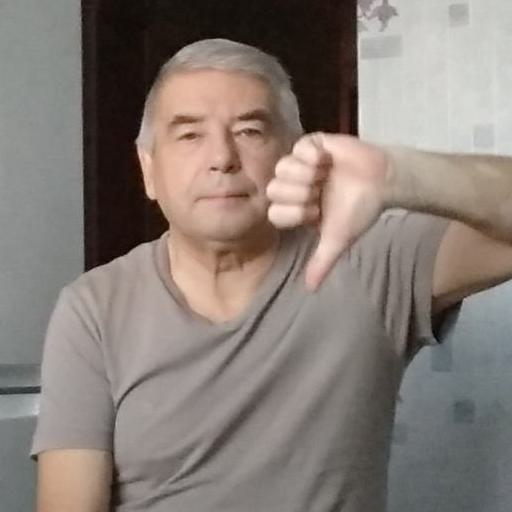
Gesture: dislike